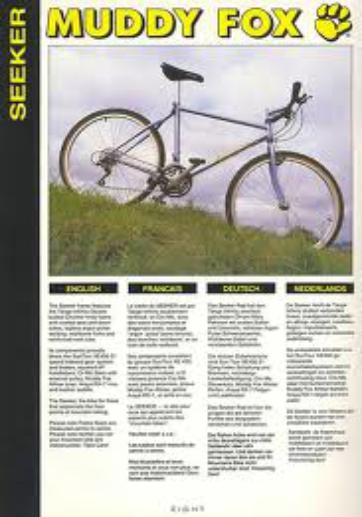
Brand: muddy fox
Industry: Transportation